Patrick Zelbel

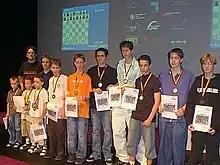
Patrick Zelbel at the Junior chess NRW 2004: From left to right: Matthias Blübaum, Leo Padva, Seva Bashylyn, Patrick Zelbel, Manuel Ebert, Thomas Stomberg, Alexander Hilverda, Wadim Rosenstein, Kevin Krug und Lukas Klein, at the back Martin Wojdyla (SJNRW) and Klaus Friedrichs.

Like Arkadij Naiditsch and David Baramidze, both now grandmasters, Zelbel visited the Dortmund chess school, founded in 1998, it promotes chess lessons at elementary schools. In 2000, he joined the Dortmund chess club Schachfreunde Brackel. Also aged nine, he played in Dortmund Sparkassen Chess Meeting 2002 in OPEN B. For Brackel he first played in the youth teams and from the 2007/08 season in the first team in the regional league. At the award ceremony of the chess youth NRW, 2004 on the stage in the Dortmunder Schauspielhaus, he was honored together with his team. In the season 2011/12 to the season 2015/16 he played for "Hansa Dortmund" in the chess bundesliga 1 and 2. In the Season 2016/17 Zelbel played for SV Mülheim-Nord. In Belgium, he played in the season 2010/11 for KSK 47 Eynatten,